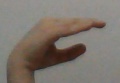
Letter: jeem